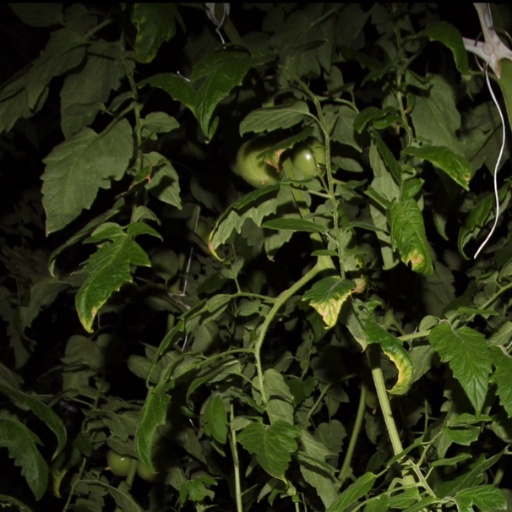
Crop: tomato